Ștefan Luchian

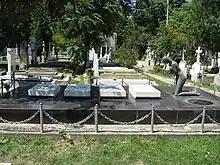
Grave of Ștefan Luchian at Bellu Cemetery (second from left)

He died in Bucharest and was buried at the city's Bellu Cemetery.